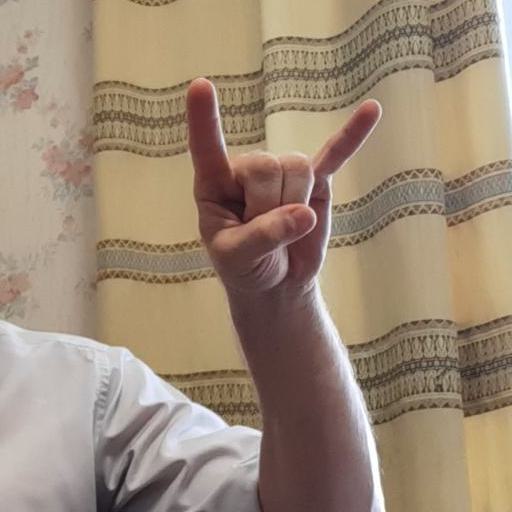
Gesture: rock